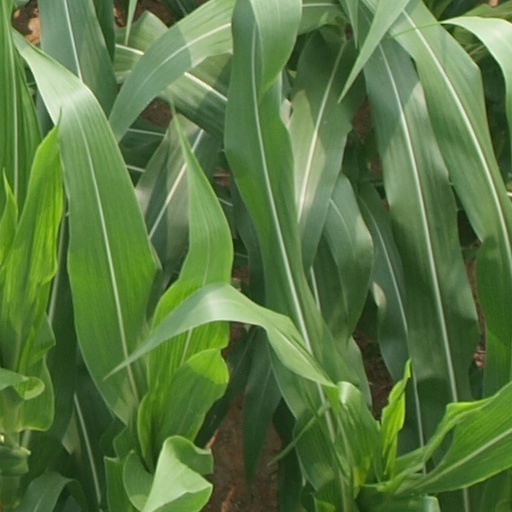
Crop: maize; corn